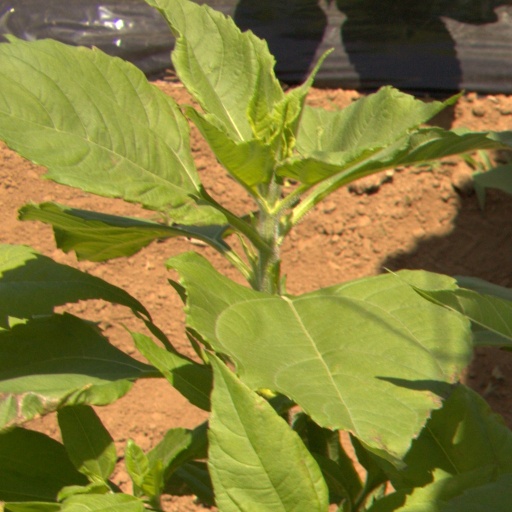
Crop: Jerusalem artichoke